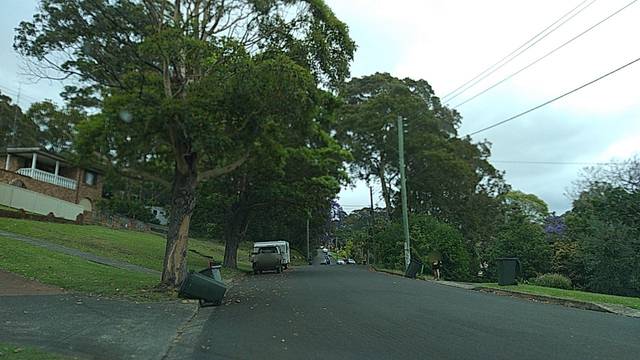
Region: Australia
Coordinates: -34.439, 150.88